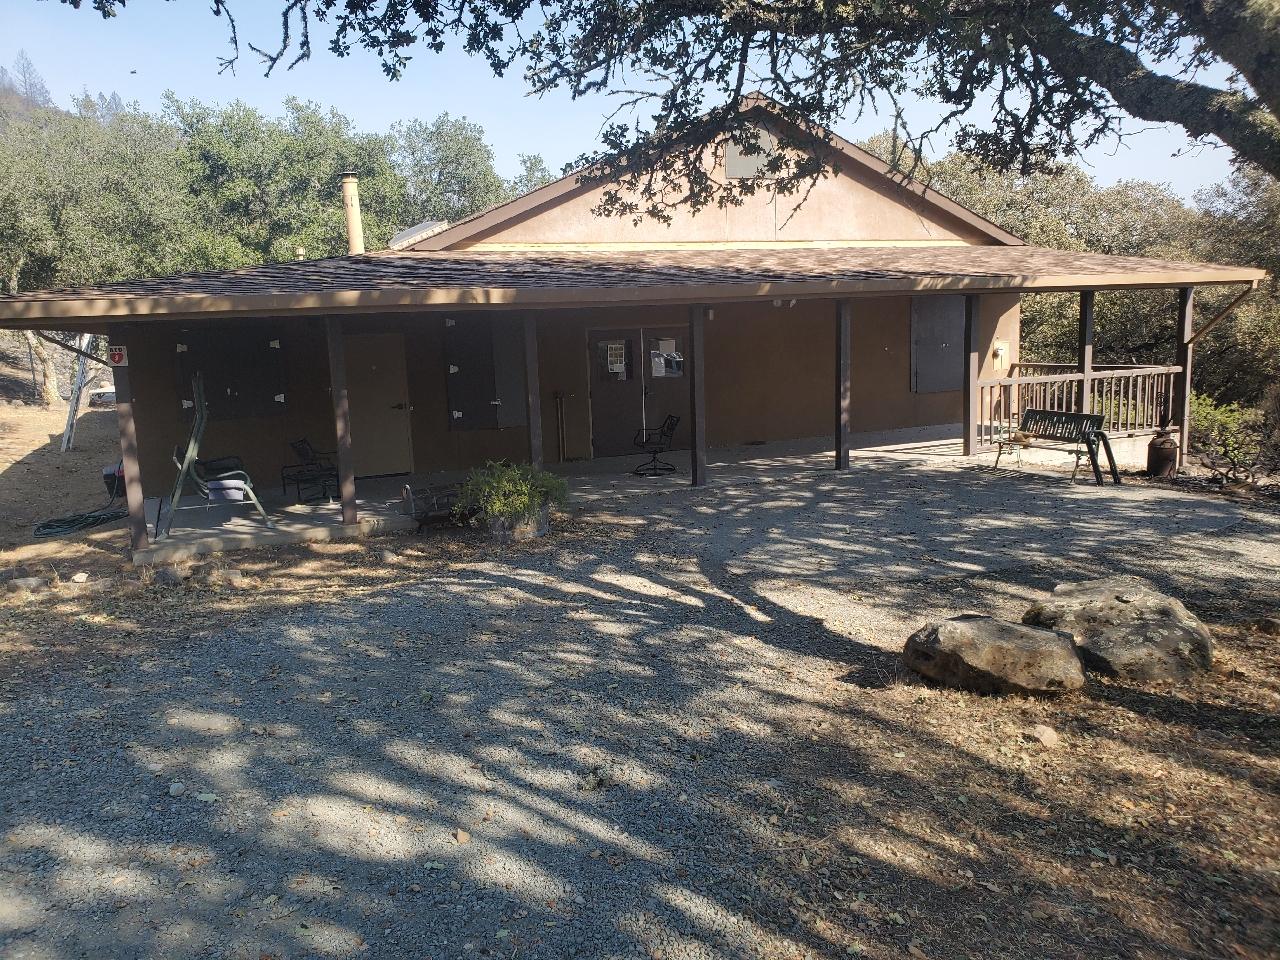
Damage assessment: no_damage